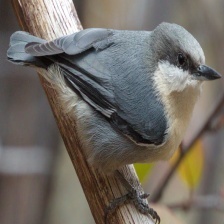
Species: CRESTED NUTHATCH
Scientific name: SITTA CAROLINENSIS